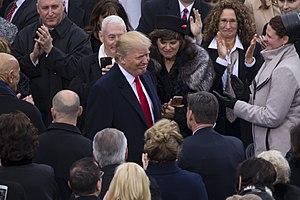
Gregory Joseph Pence, dit Greg Pence, né le 14 novembre 1956 à Columbus, est un homme politique américain. Membre du Parti républicain, il est élu en 2018 à la Chambre des représentants des États-Unis dans le sixième district congressionnel de l'Indiana, autrefois représenté par son frère Mike Pence, actuel vice-président des États-Unis.